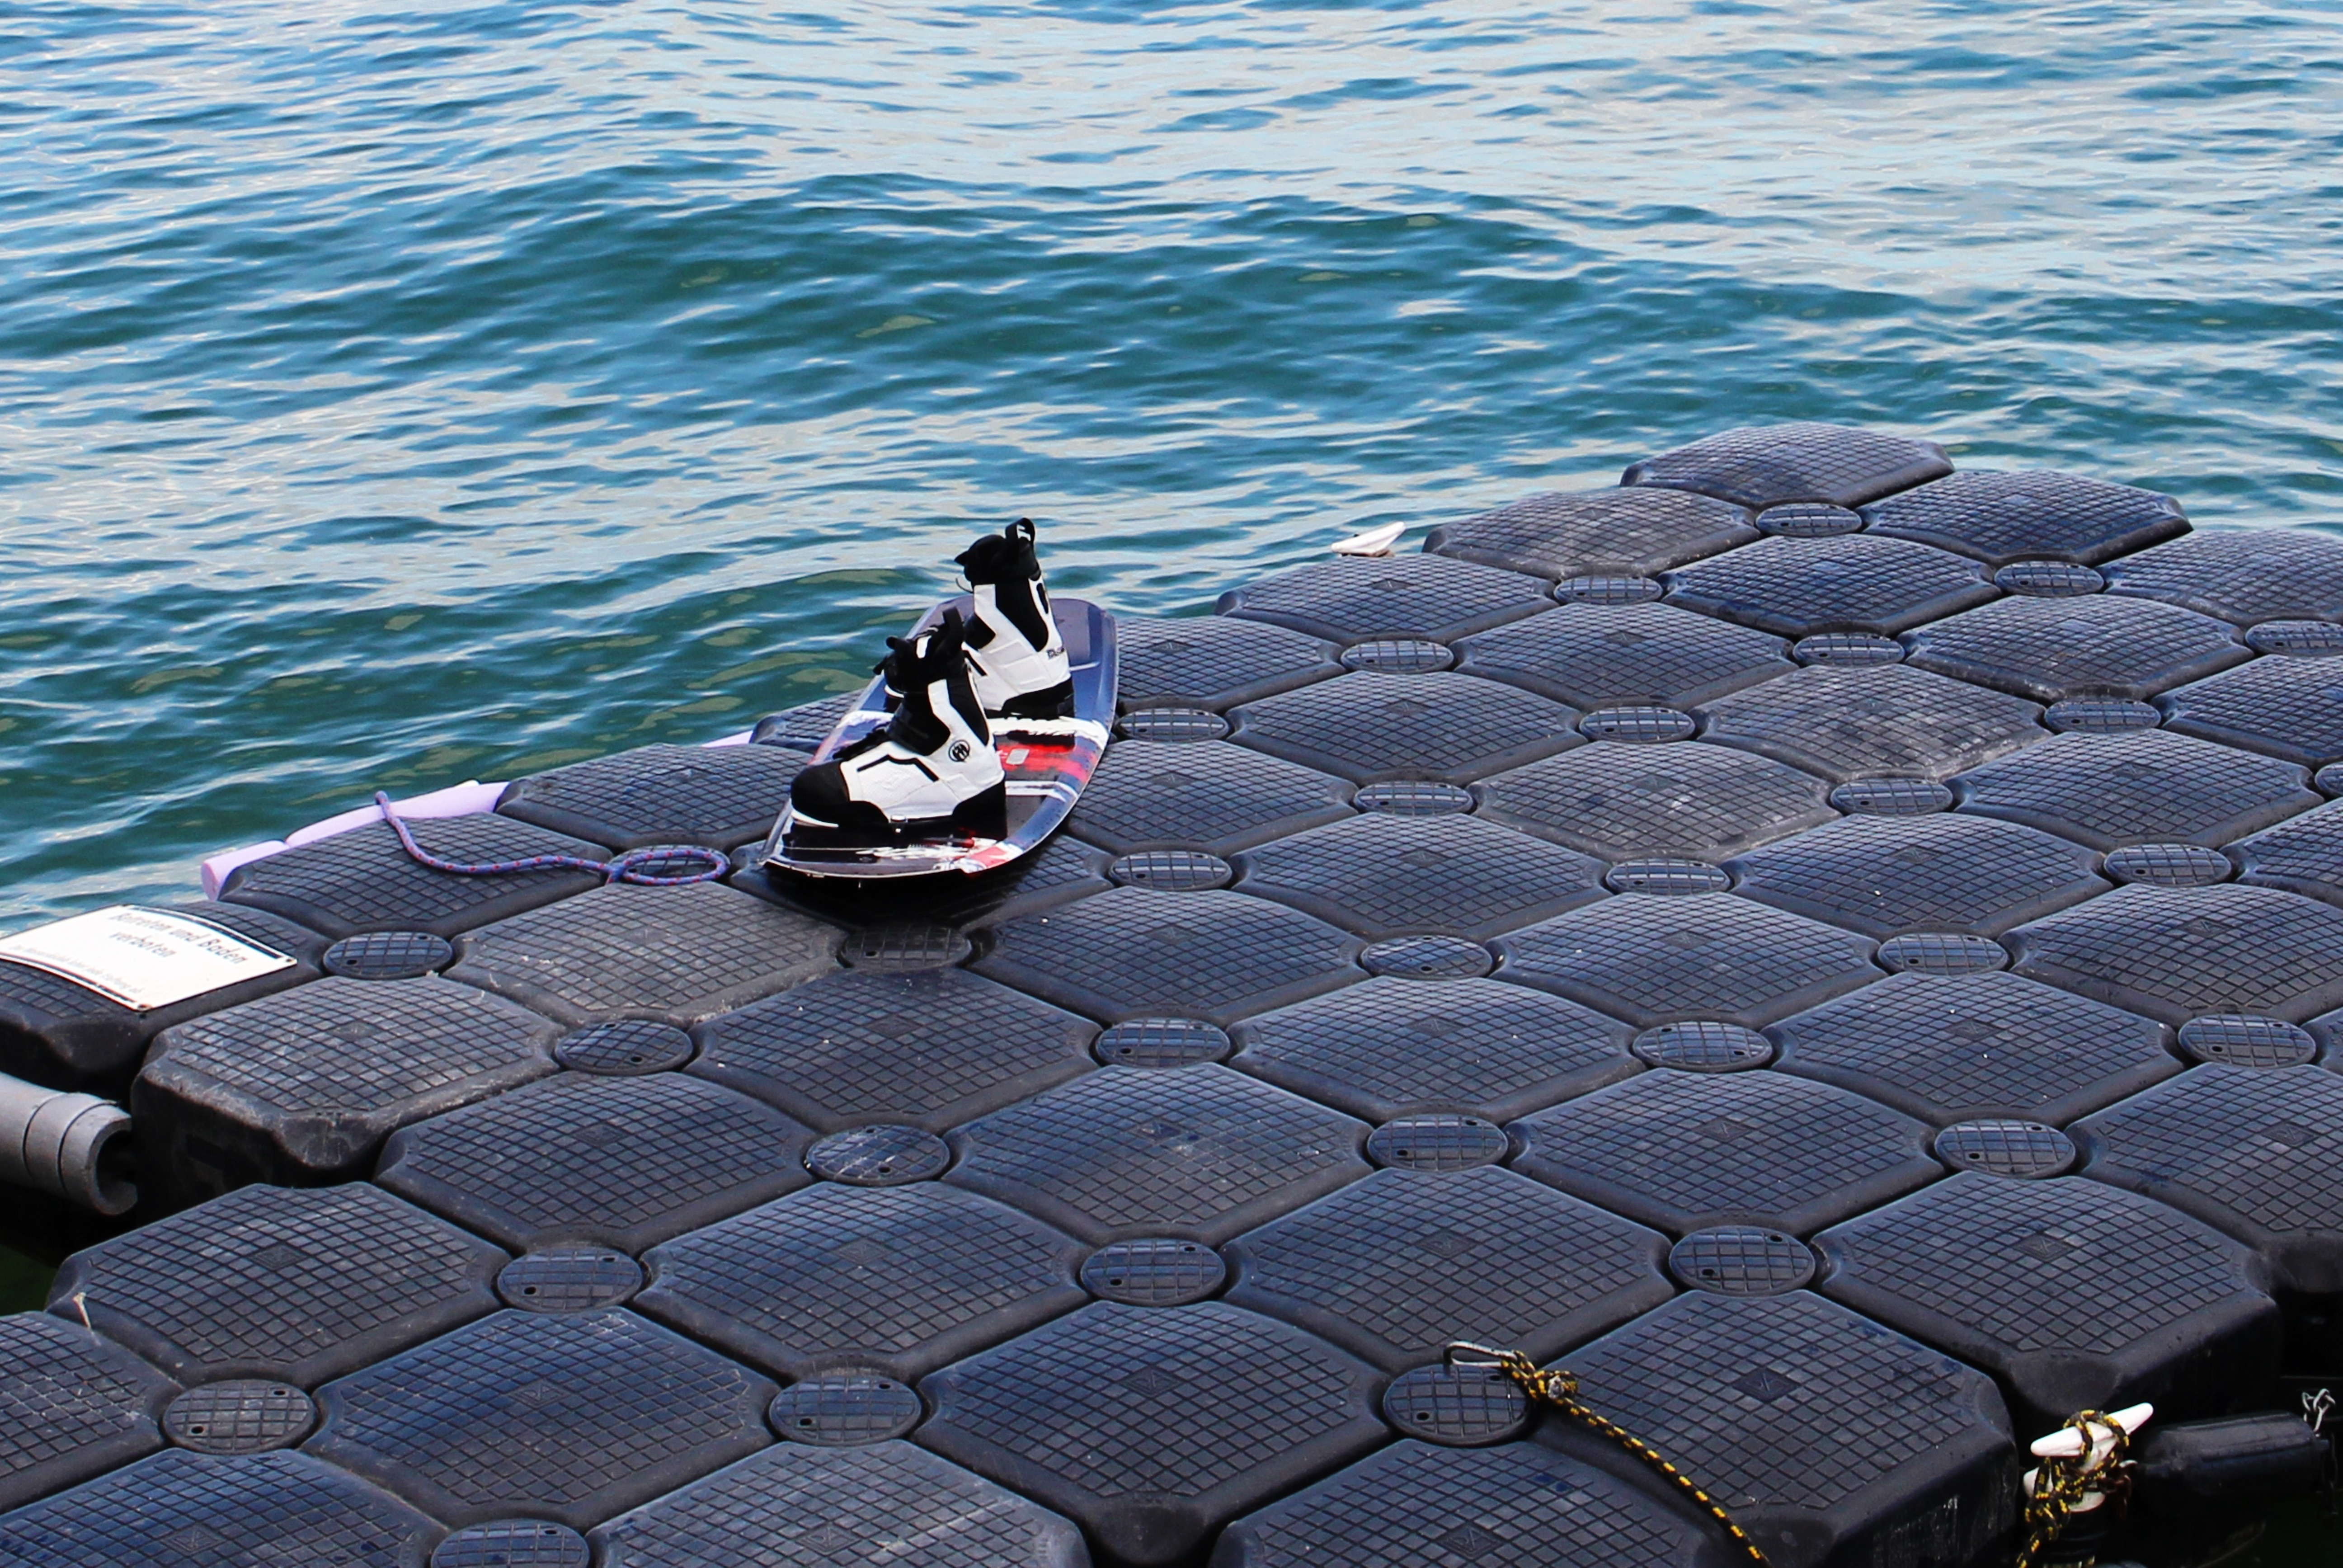
sea, water, vehicle, blue, boating, switzerland, water sports, lake constance, wakeboard, romanshorn